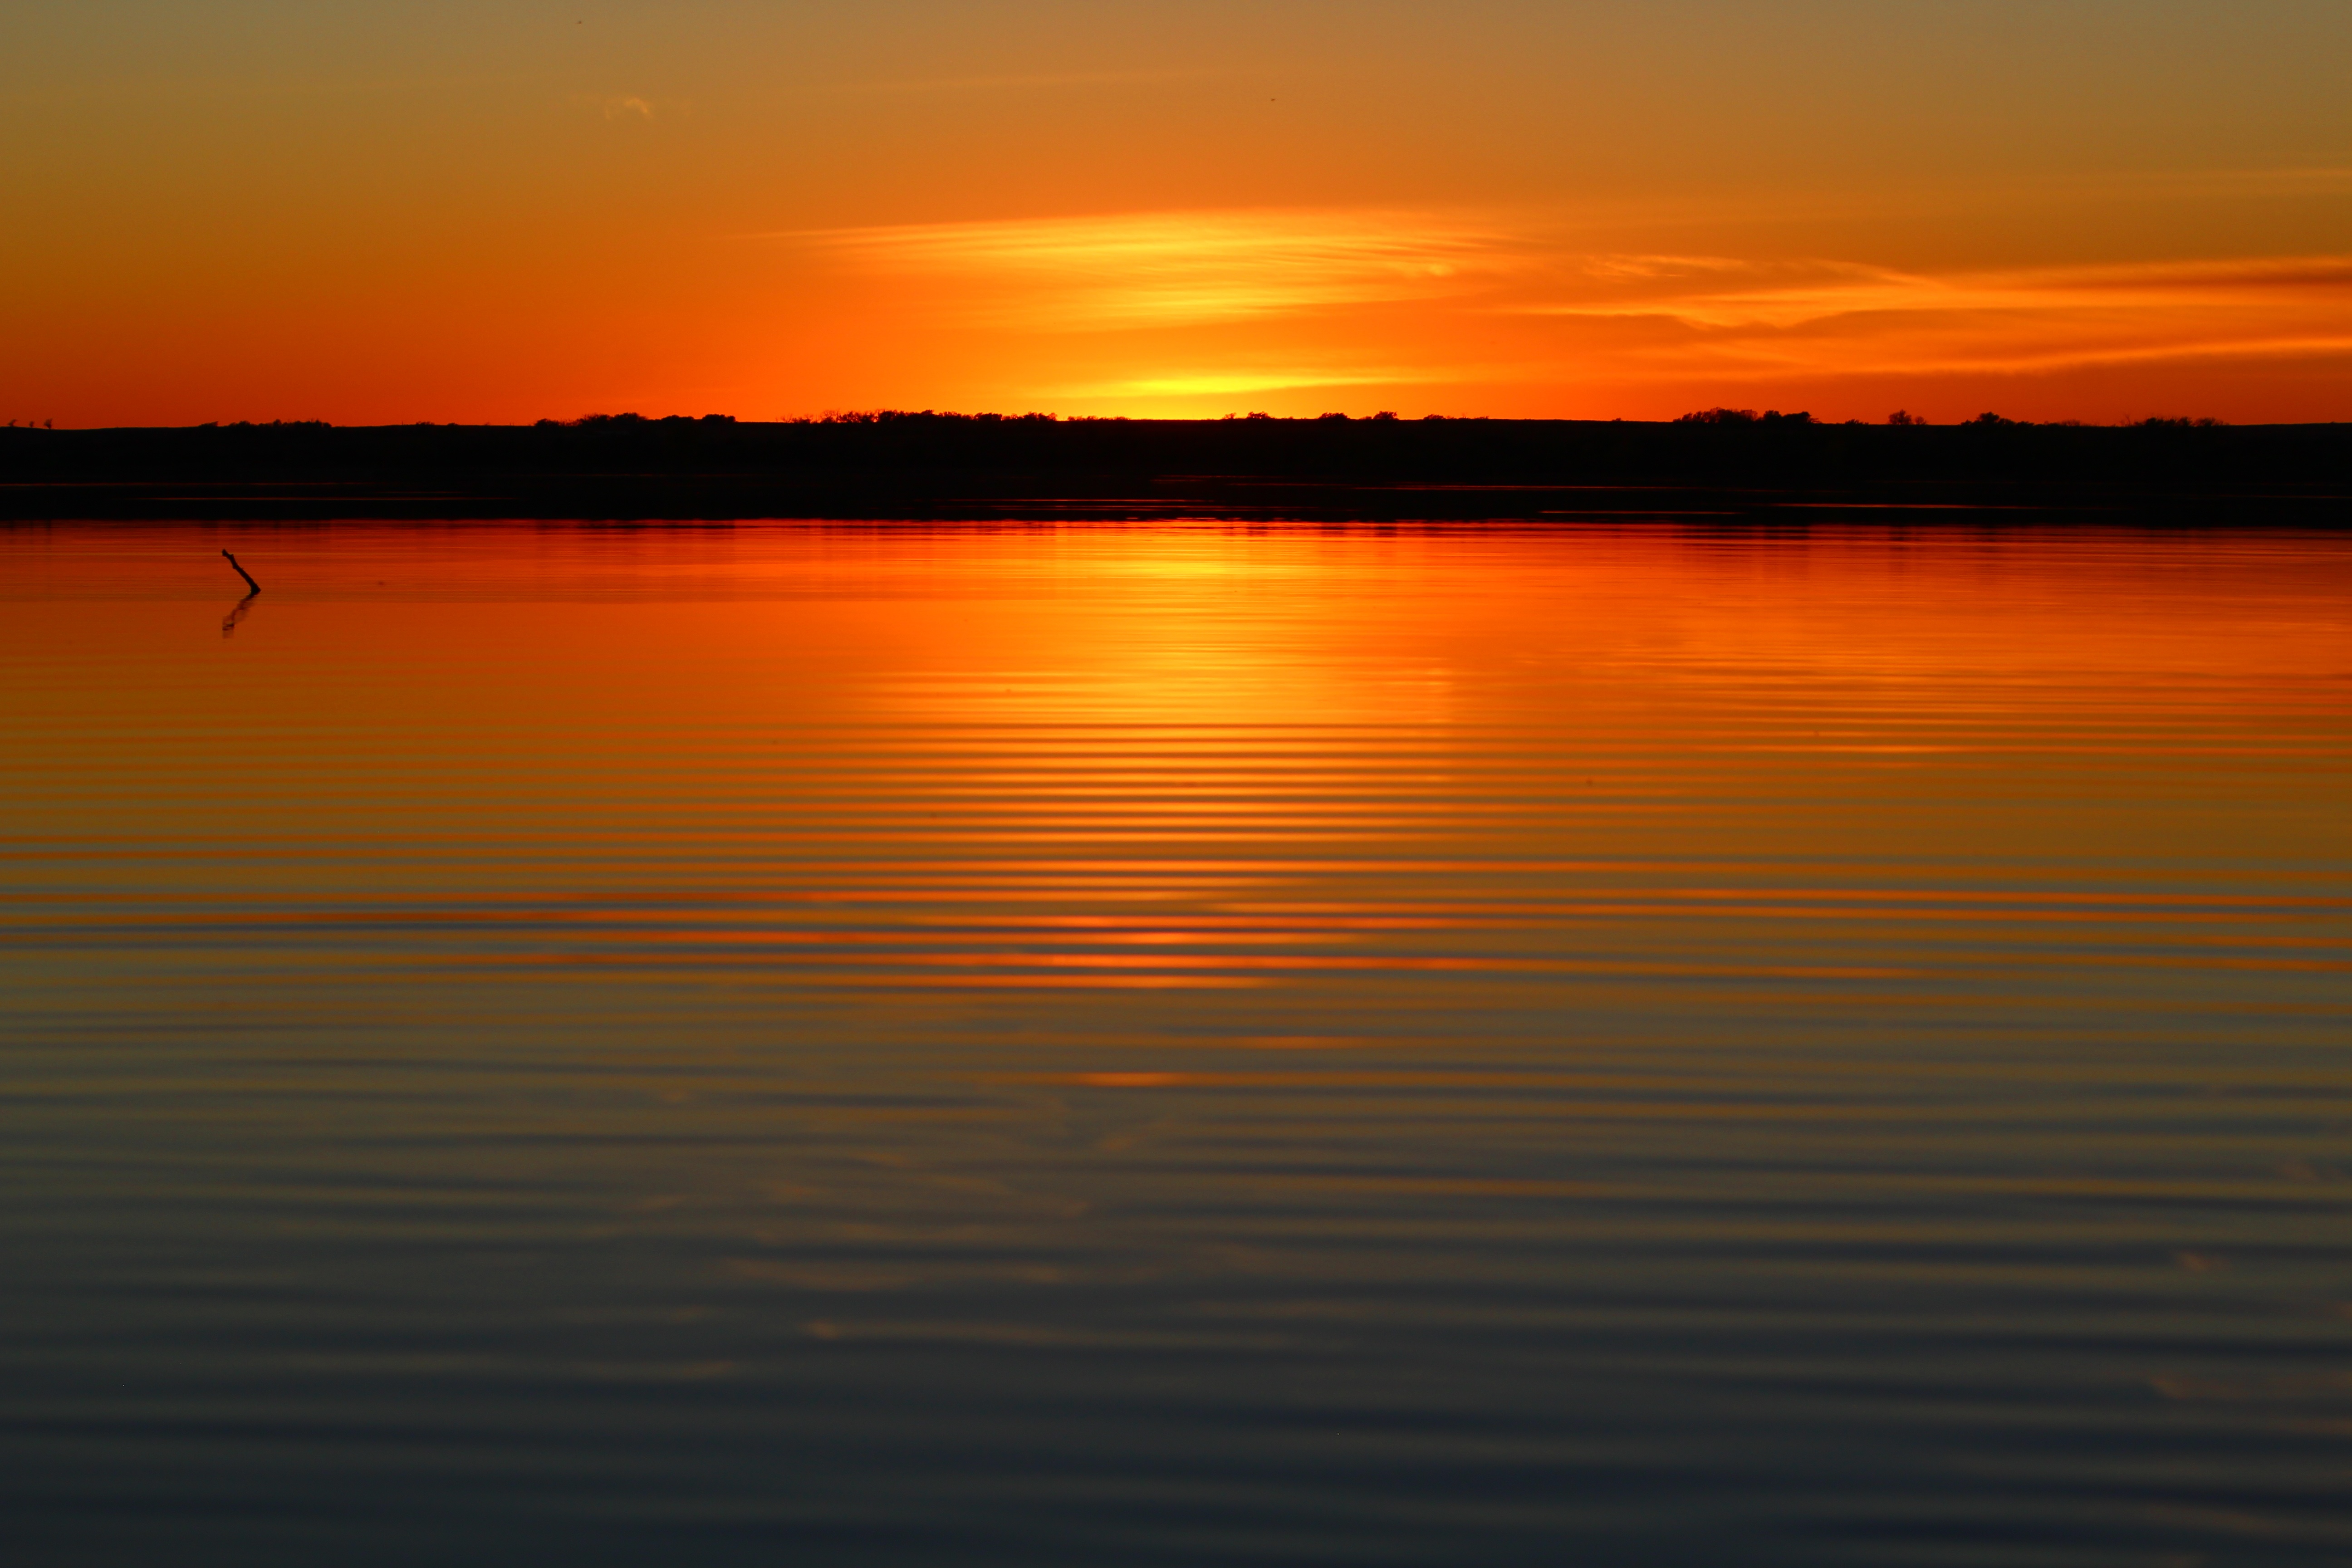
sea, horizon, sun, sunrise, sunset, sunlight, morning, lake, dawn, dusk, evening, reflection, afterglow, red sky at morning